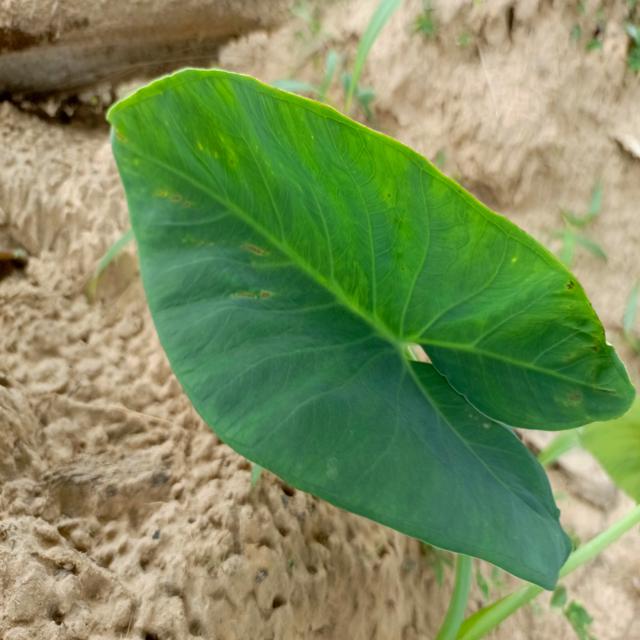
Label: Healthy